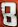
Number: 8